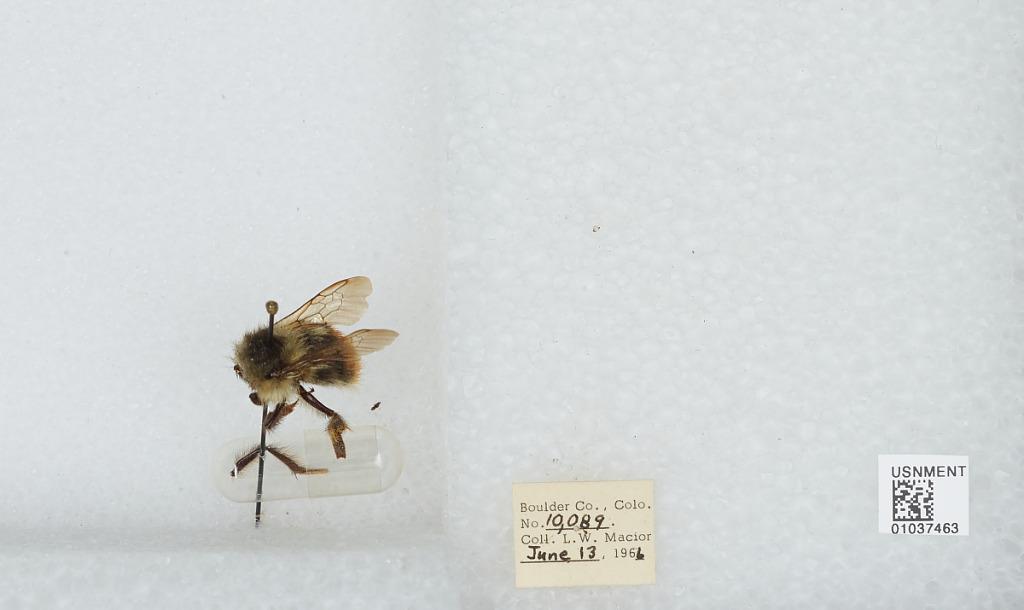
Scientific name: Bombus (Pyrobombus) mixtus Cresson
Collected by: L. Macior
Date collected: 1966-6-13
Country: United States
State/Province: Colorado
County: Boulder
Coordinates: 40.015, -105.27